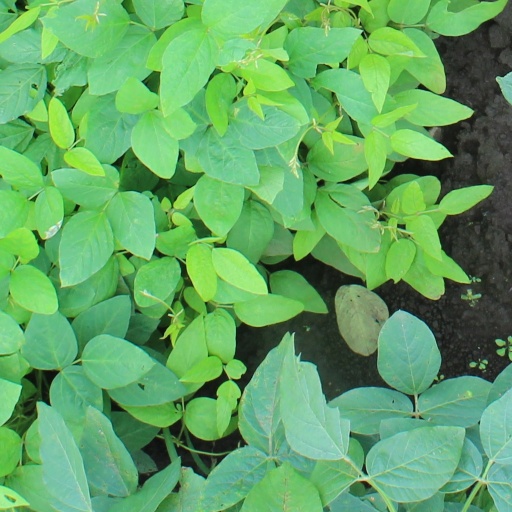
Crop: soybean